Steve Bassam, Baron Bassam of Brighton

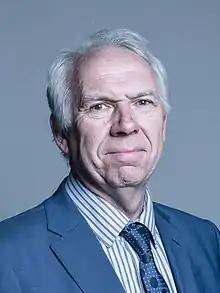
Official portrait, 2018

John Steven Bassam, Baron Bassam of Brighton (born 11 June 1953) is a British Labour and Co-operative politician and a member of the House of Lords.